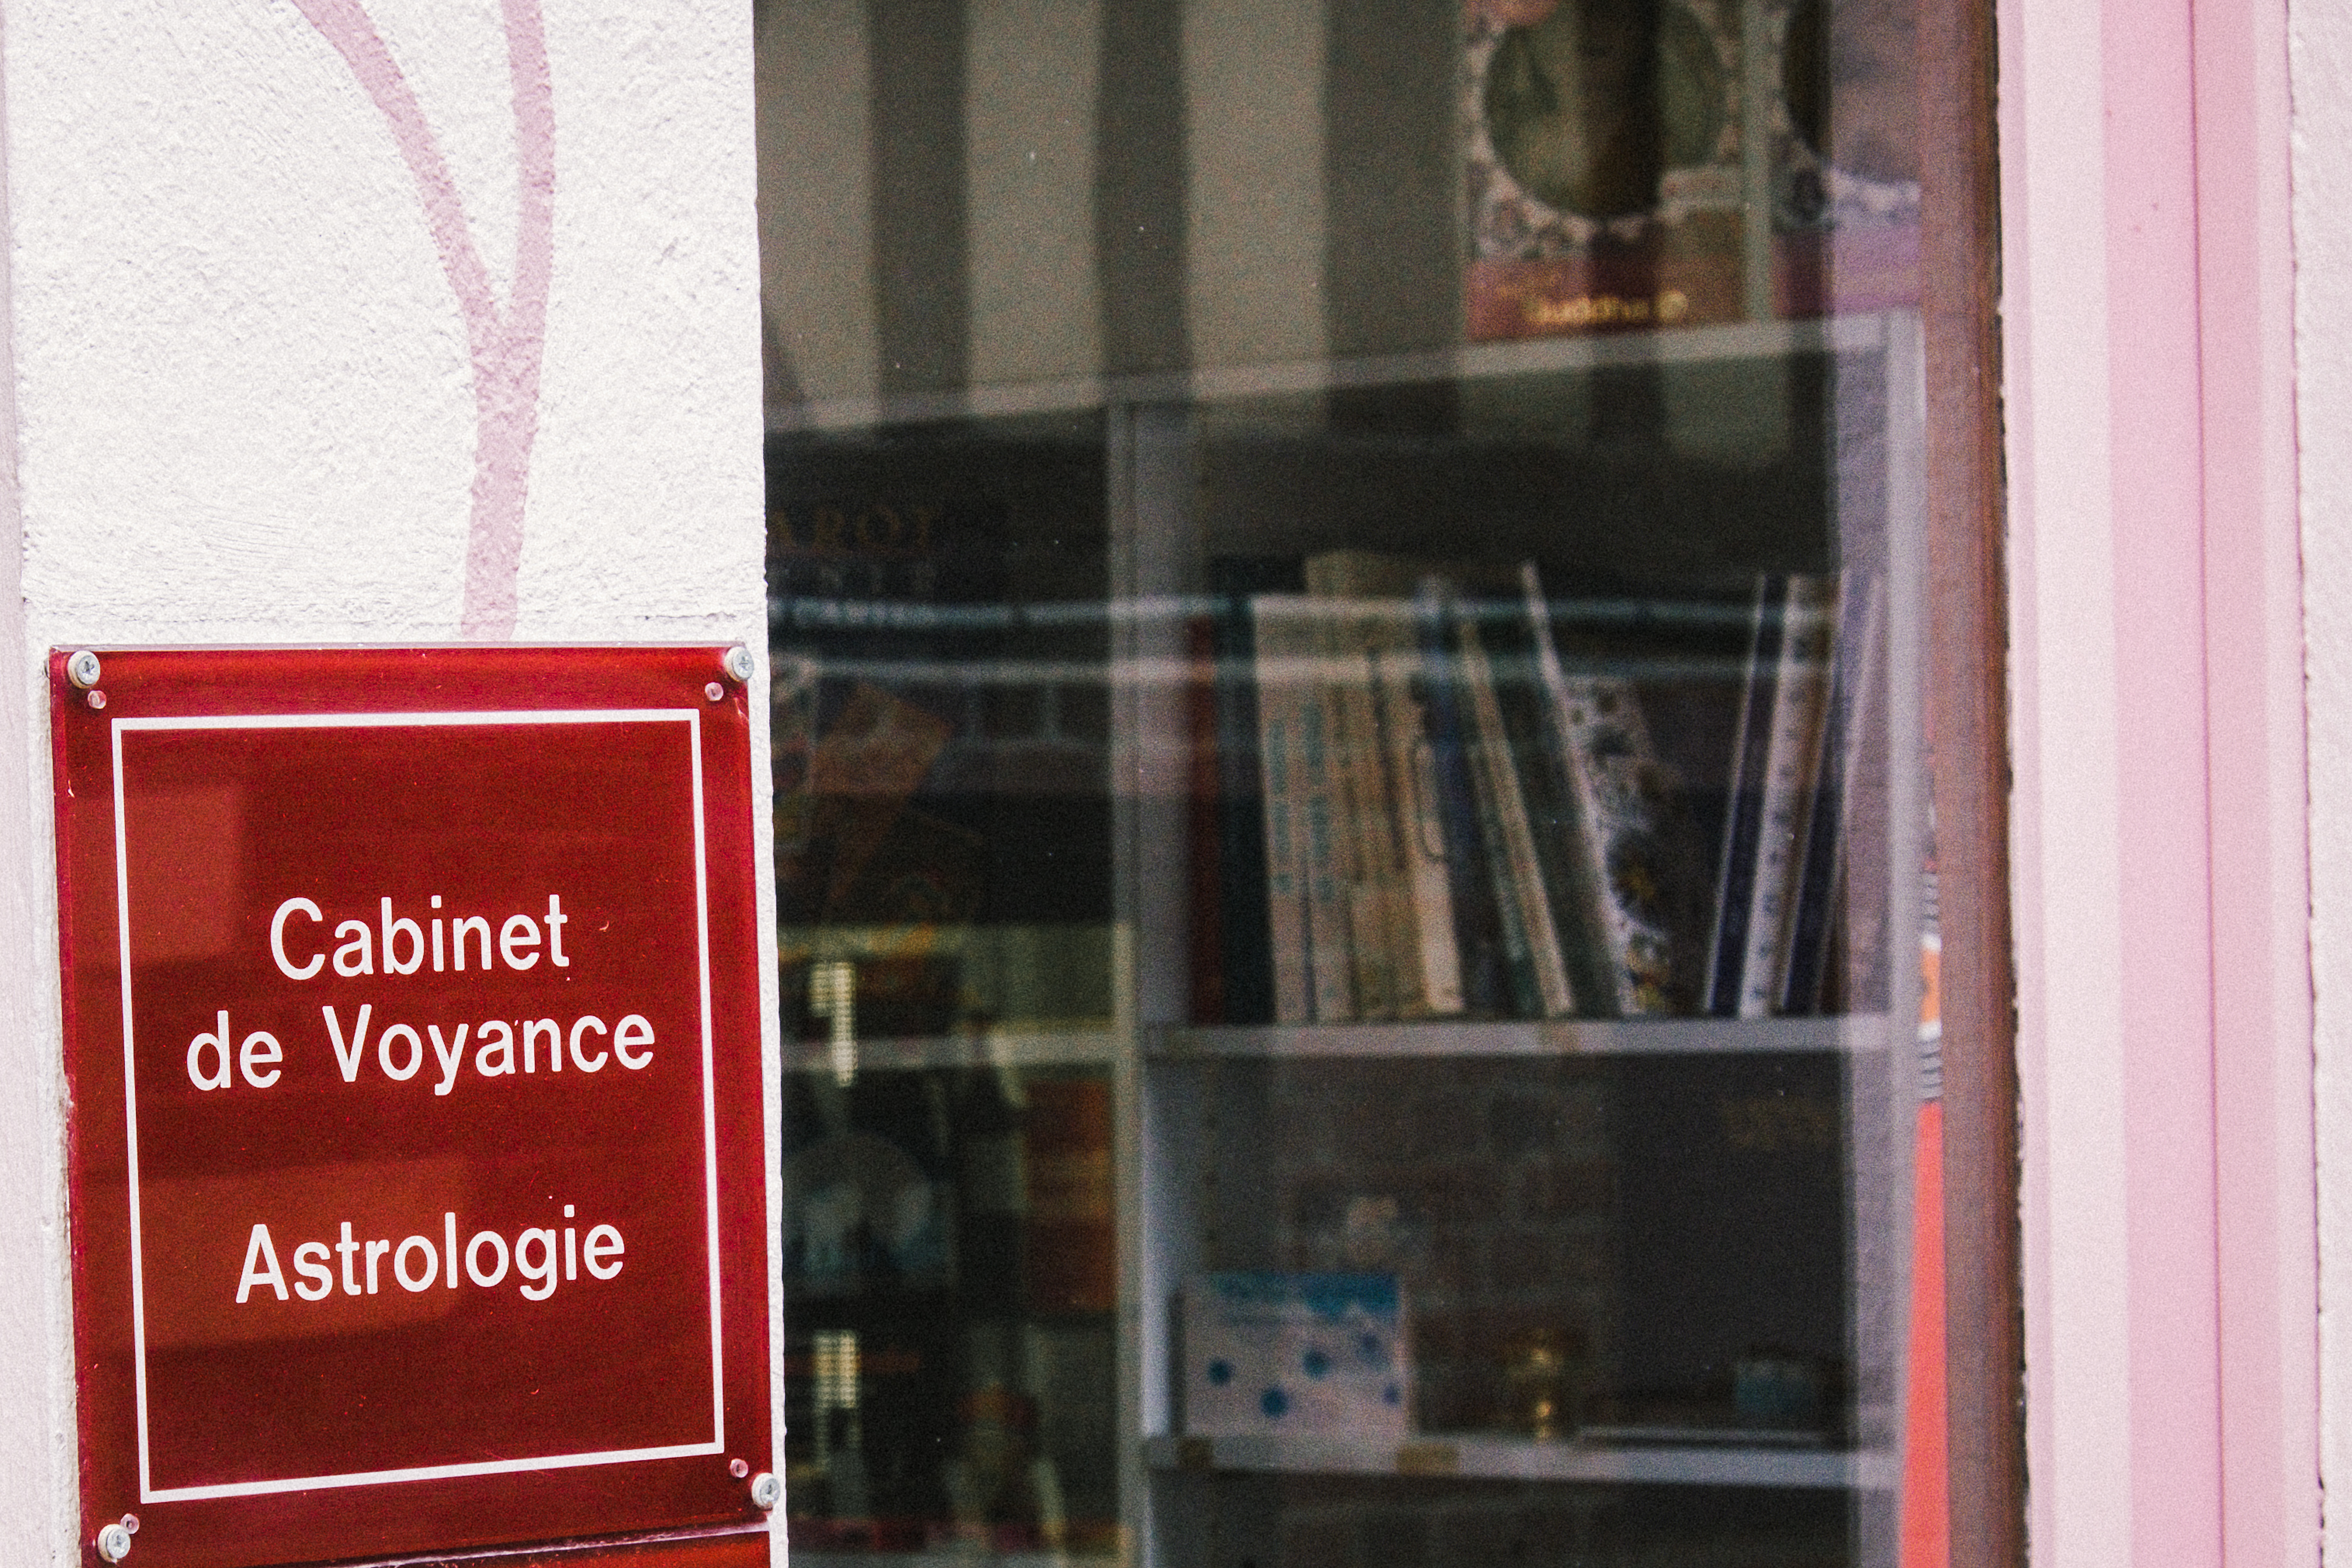
window, travel, france, fujifilm, red, color, interior design, normandy, fuji, fujixt1, fujix, pontaudemer, window covering